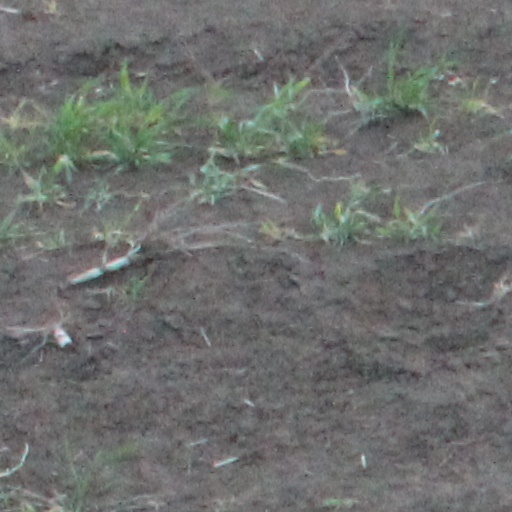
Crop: wheat